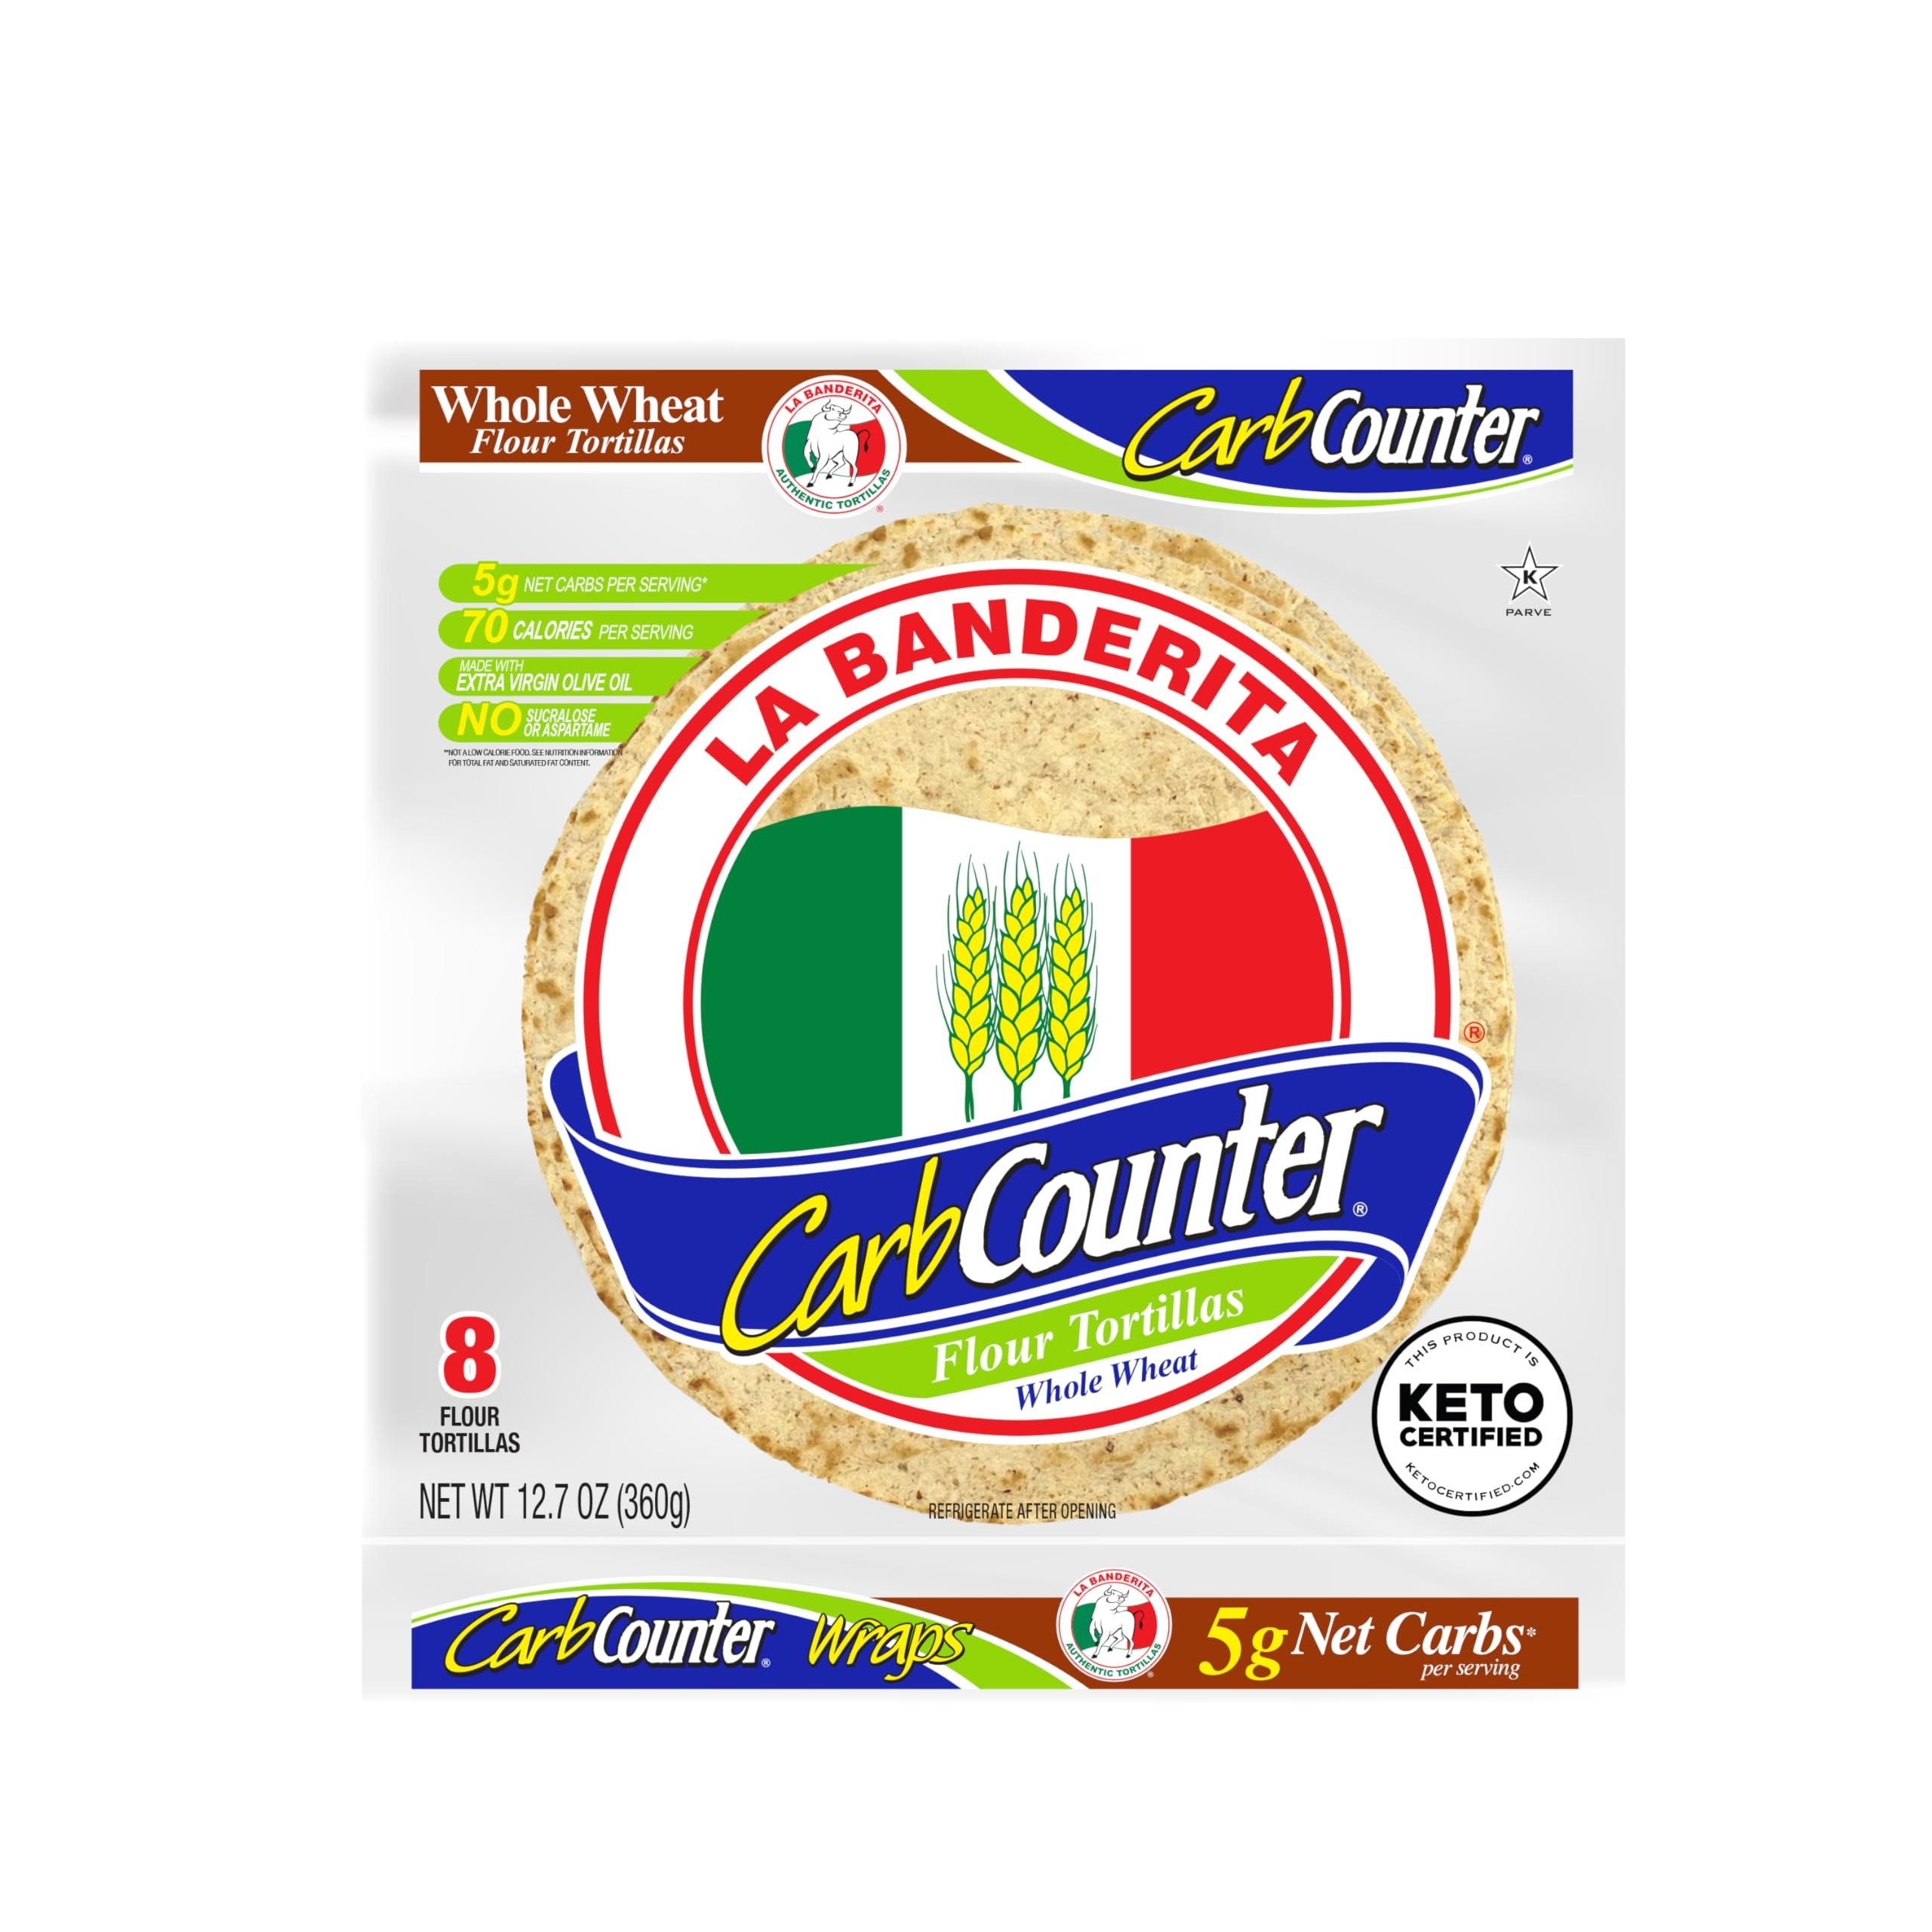
Item Name: La Banderita® Carb Counter Whole Wheat | 8" Flour Tortillas | Keto Certified | 8 Count 12.7oz. | 4 Pack Case.
Bullet Point 1: Serving size (1) tortilla: 70 Calories
Bullet Point 2: 5g Net Carbs
Bullet Point 3: 11g of Fiber
Bullet Point 4: Made with Extra Virgin Olive Oil
Bullet Point 5: Keto Certified
Product Description: Enjoy La Banderita Low Carb Whole Wheat Tortillas in many different ways including fajitas, quesadillas, wraps and more. You get 4g of protein per serving! And they are Whole Wheat and perfect for Keto Diet! Our delicious Low Carb have no added sugars and they’re cholesterol-free. // Taste the tradition. Kosher Parve ═ Certified
Value: 50.8
Unit: Ounce

Price: 16.425